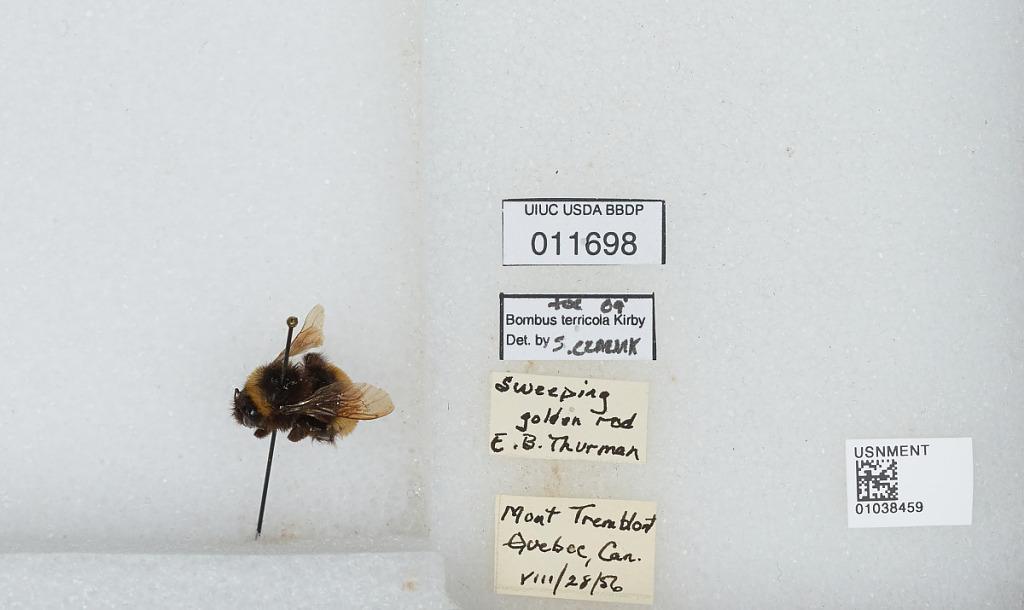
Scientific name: Bombus (Bombus) terricola Kirby
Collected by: E. Thurman
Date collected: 1956-8-28
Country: Canada
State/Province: Quebec
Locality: Mont Tremblant
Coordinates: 46.1614, -74.5603
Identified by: Czarnik, S.